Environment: real
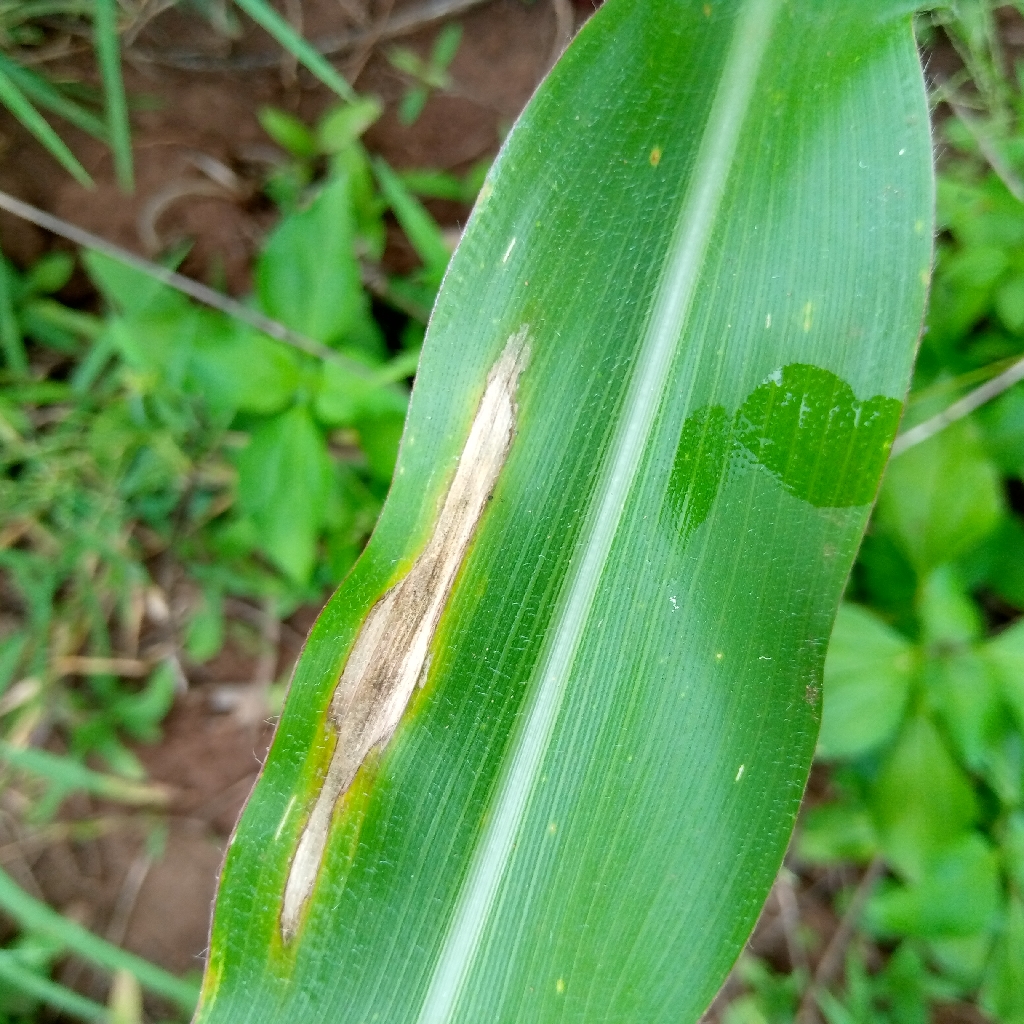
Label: northern_corn_leaf_blight